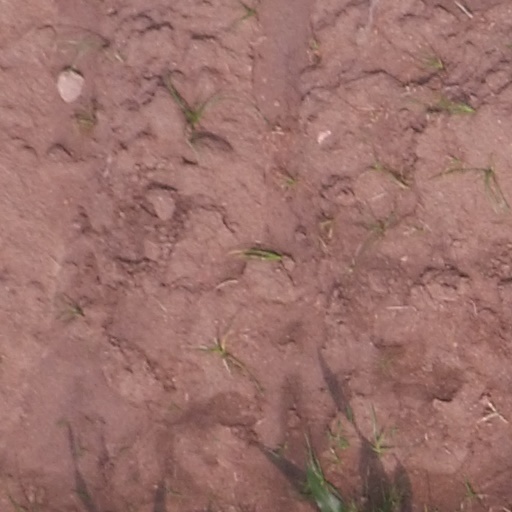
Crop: maize; corn